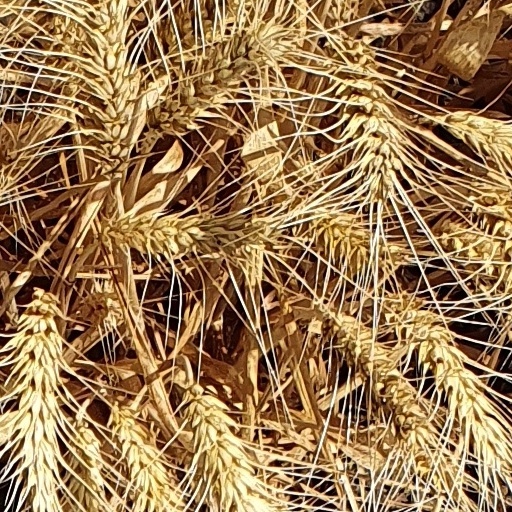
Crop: wheat